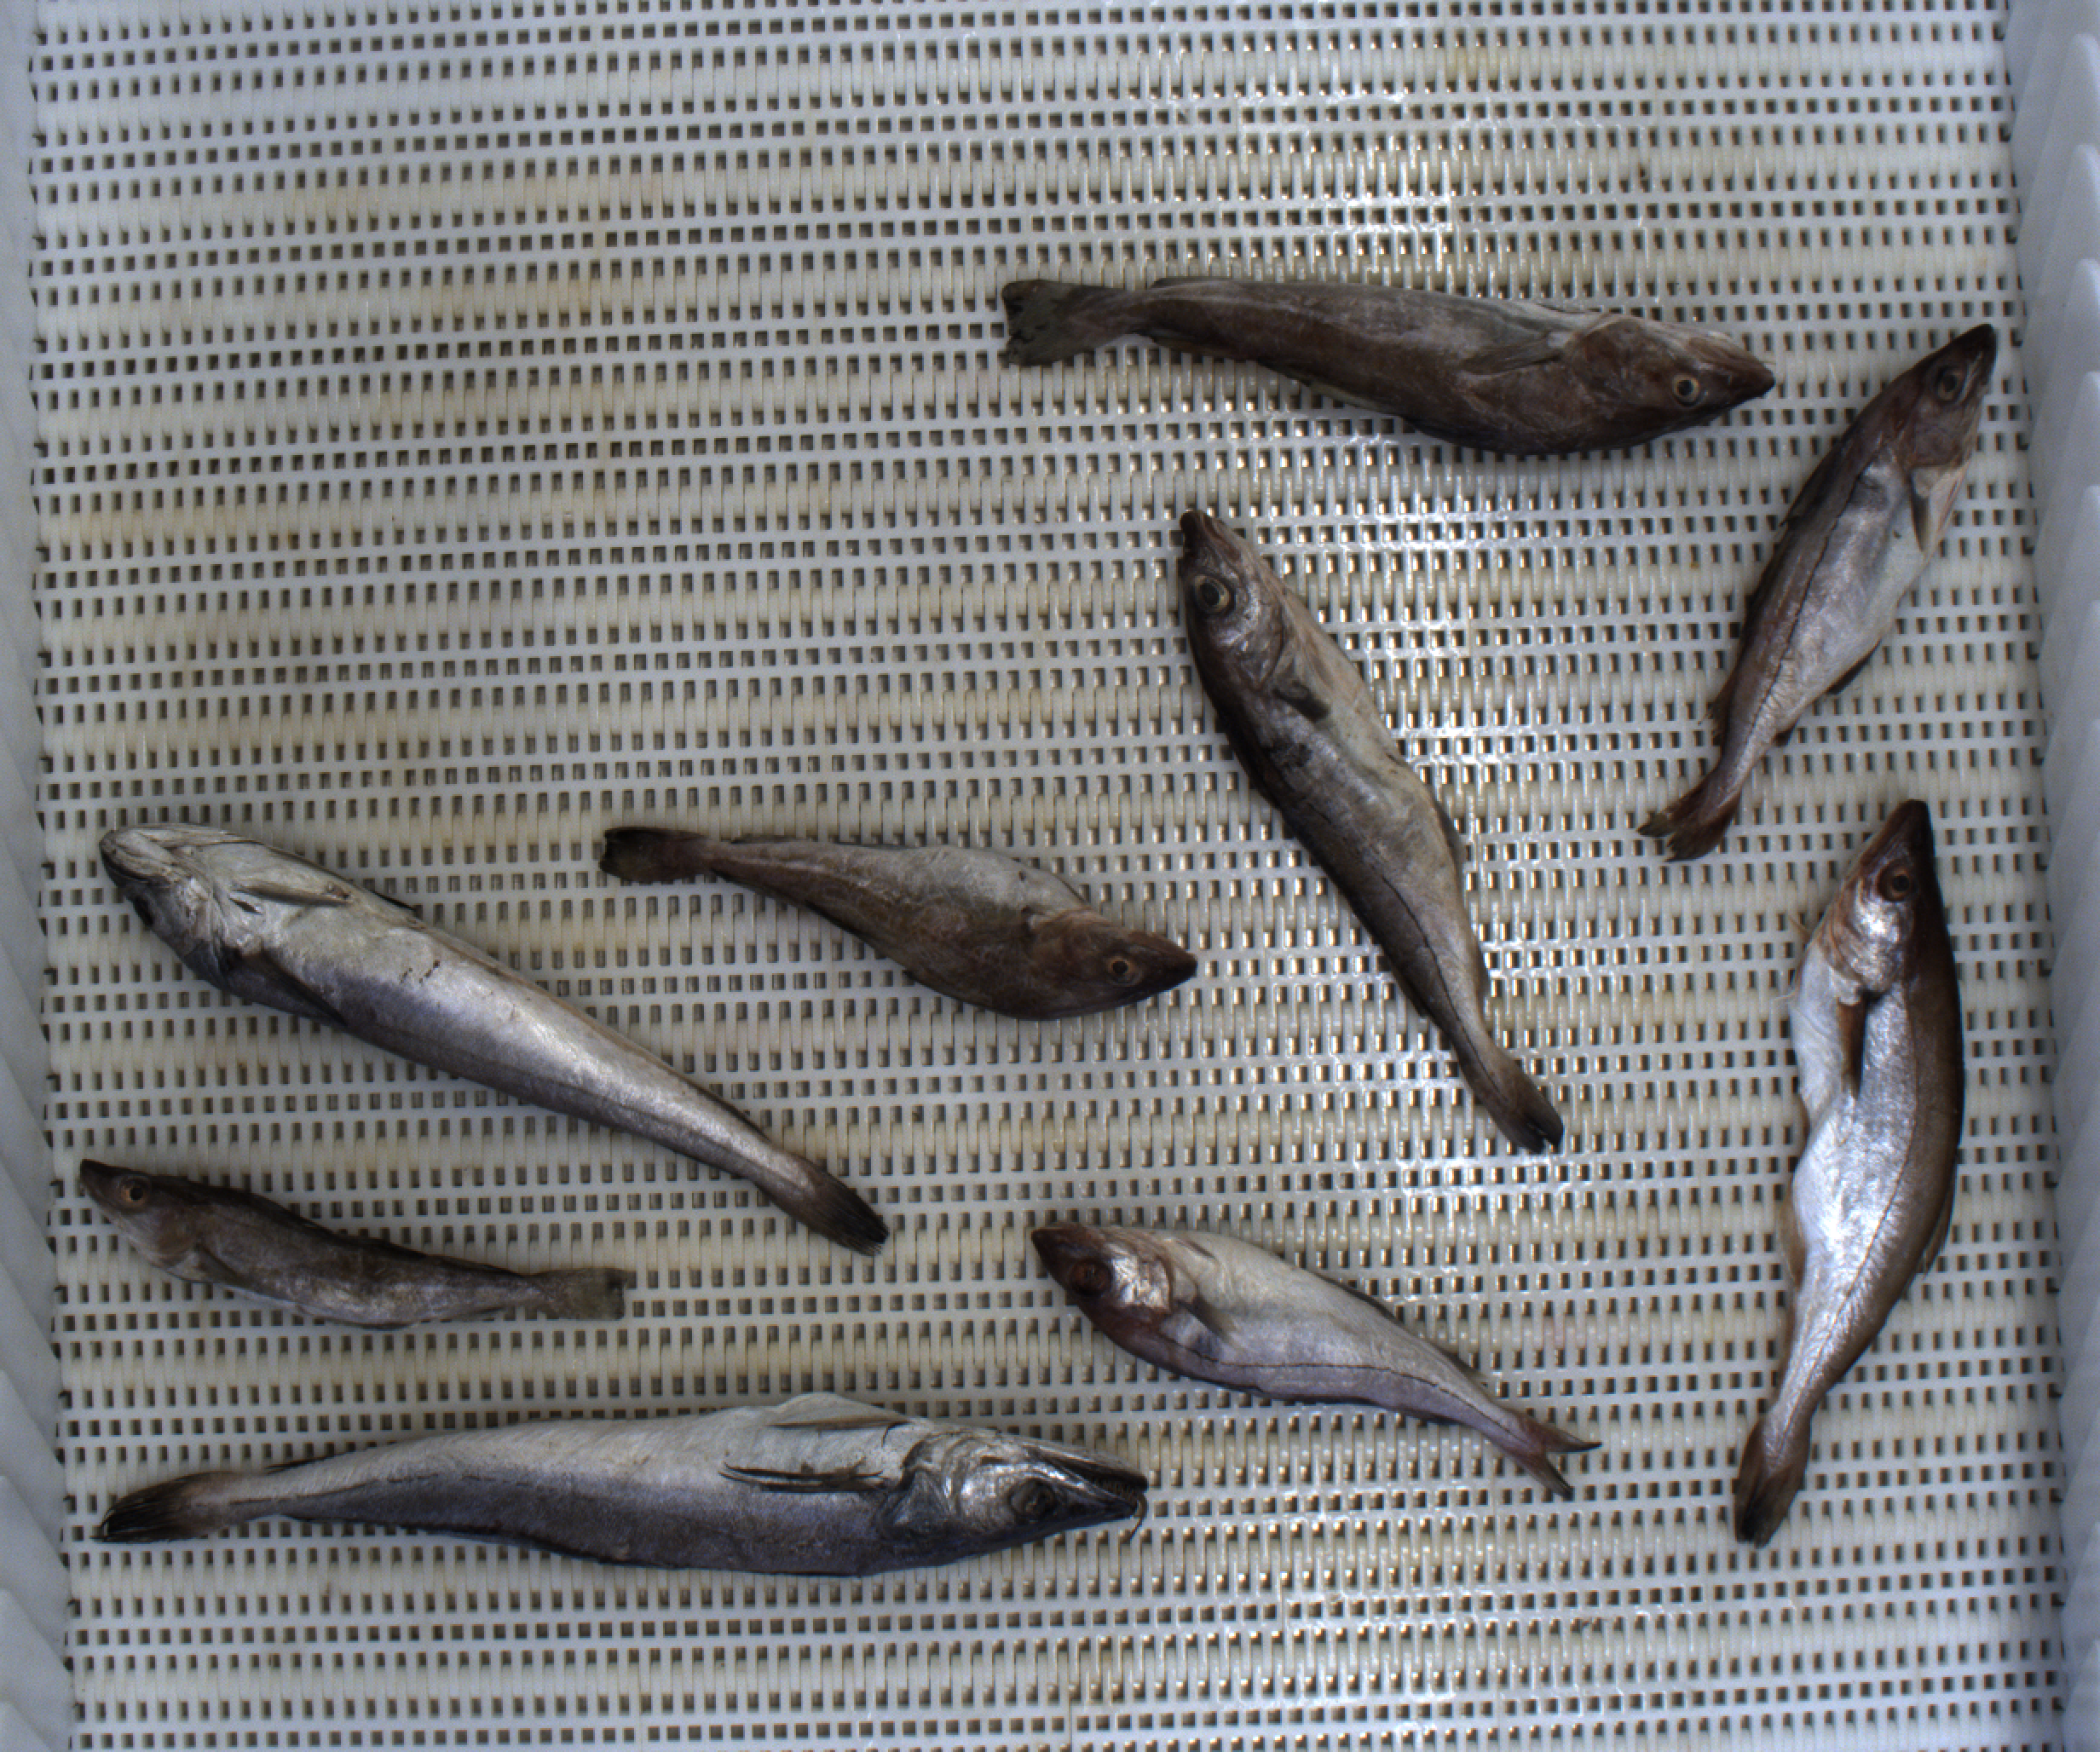
Total fish: 9
Cod: 3
Haddock: 3
Whiting: 1
Hake: 2
Horse mackerel: 0
Saithe: 0
Other: 0